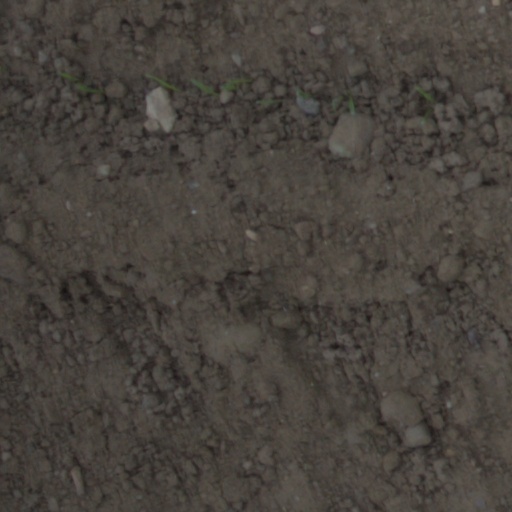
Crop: wheat